Paramyxoviridae

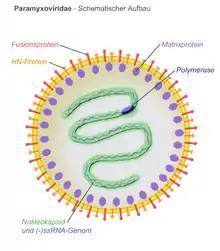
"Paramyxoviridae" virion illustration

Viral replication is cytoplasmic. Entry into the host cell is achieved by viral attachment to host cell. Replication and transcription follow the negative-stranded RNA virus models. Translation takes place by leaky scanning, ribosomal shunting, and RNA termination-reinitiation. The virus exits the host cell by budding. Vertebrates, including humans and birds serve as the natural hosts. Transmission route is airborne particles.